Moravian folk music

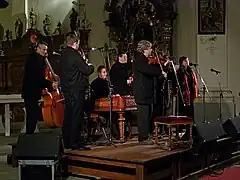
The Moravian folk ensemble Hradišťan at the Břevnov Monastery in Prague

The musical structure of Moravian folk song also influenced many jazz artists. Czech jazz musicians led by Karel Velebný and Jaromír Hnilička recorded the album ""Týnom, tánom"" in 1970, the first attempt to arrange the folk songs into jazz compositions. Other jazz musicians who have used elements of folk music include Jiří Stivín ("Inspirations by Folklore" CD) and Emil Viklický ("Morava", 2003 CD, together with Billy Hart, George Mraz and Zuzana Lapčíková).